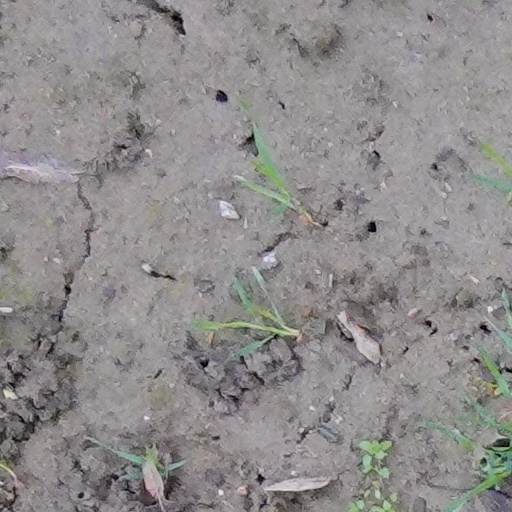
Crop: wheat